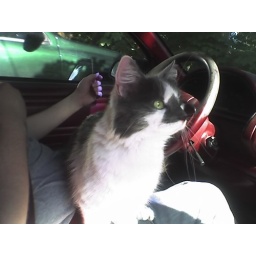
We needed a carrier. ;) This is Kari's cat in the car on the way to her doctor for a checkup.